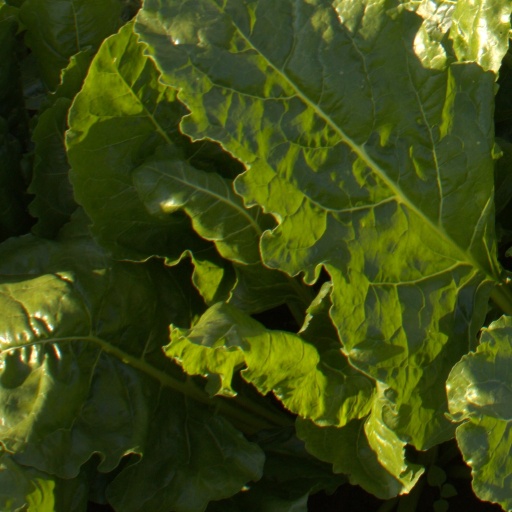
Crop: sugar beet